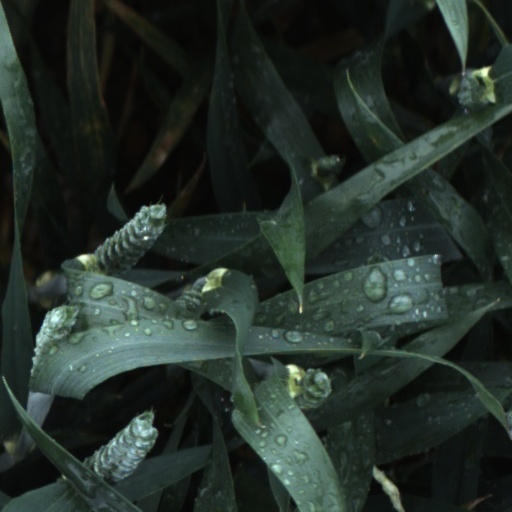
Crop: wheat